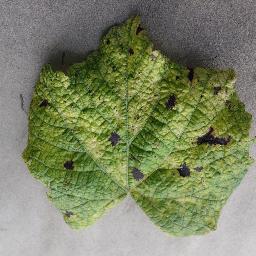
Label: Grape___Leaf_blight_(Isariopsis_Leaf_Spot)